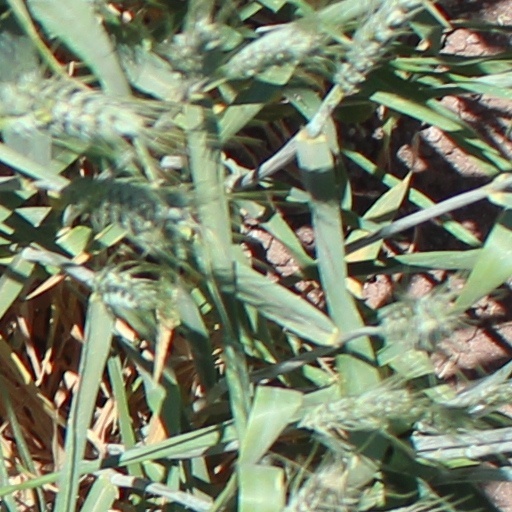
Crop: wheat